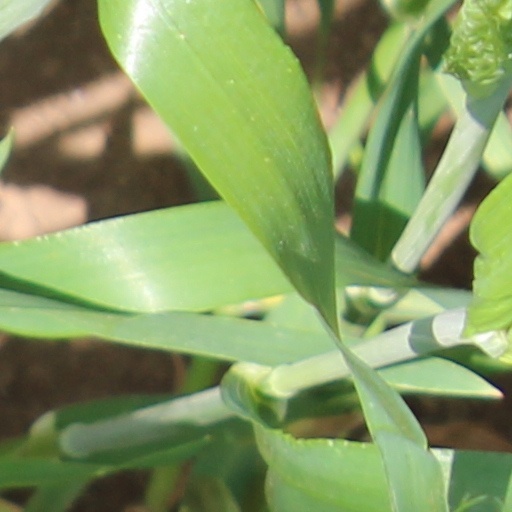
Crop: wheat